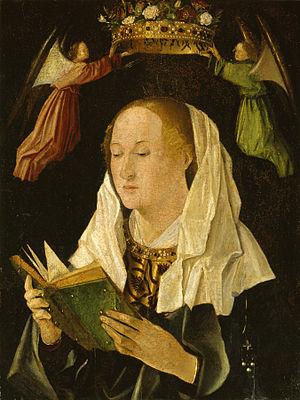
Cette page liste les œuvres du peintre italien de la Renaissance Antonello de Messine, né vers 1430, et mort en 1479 à Messine en Italie.